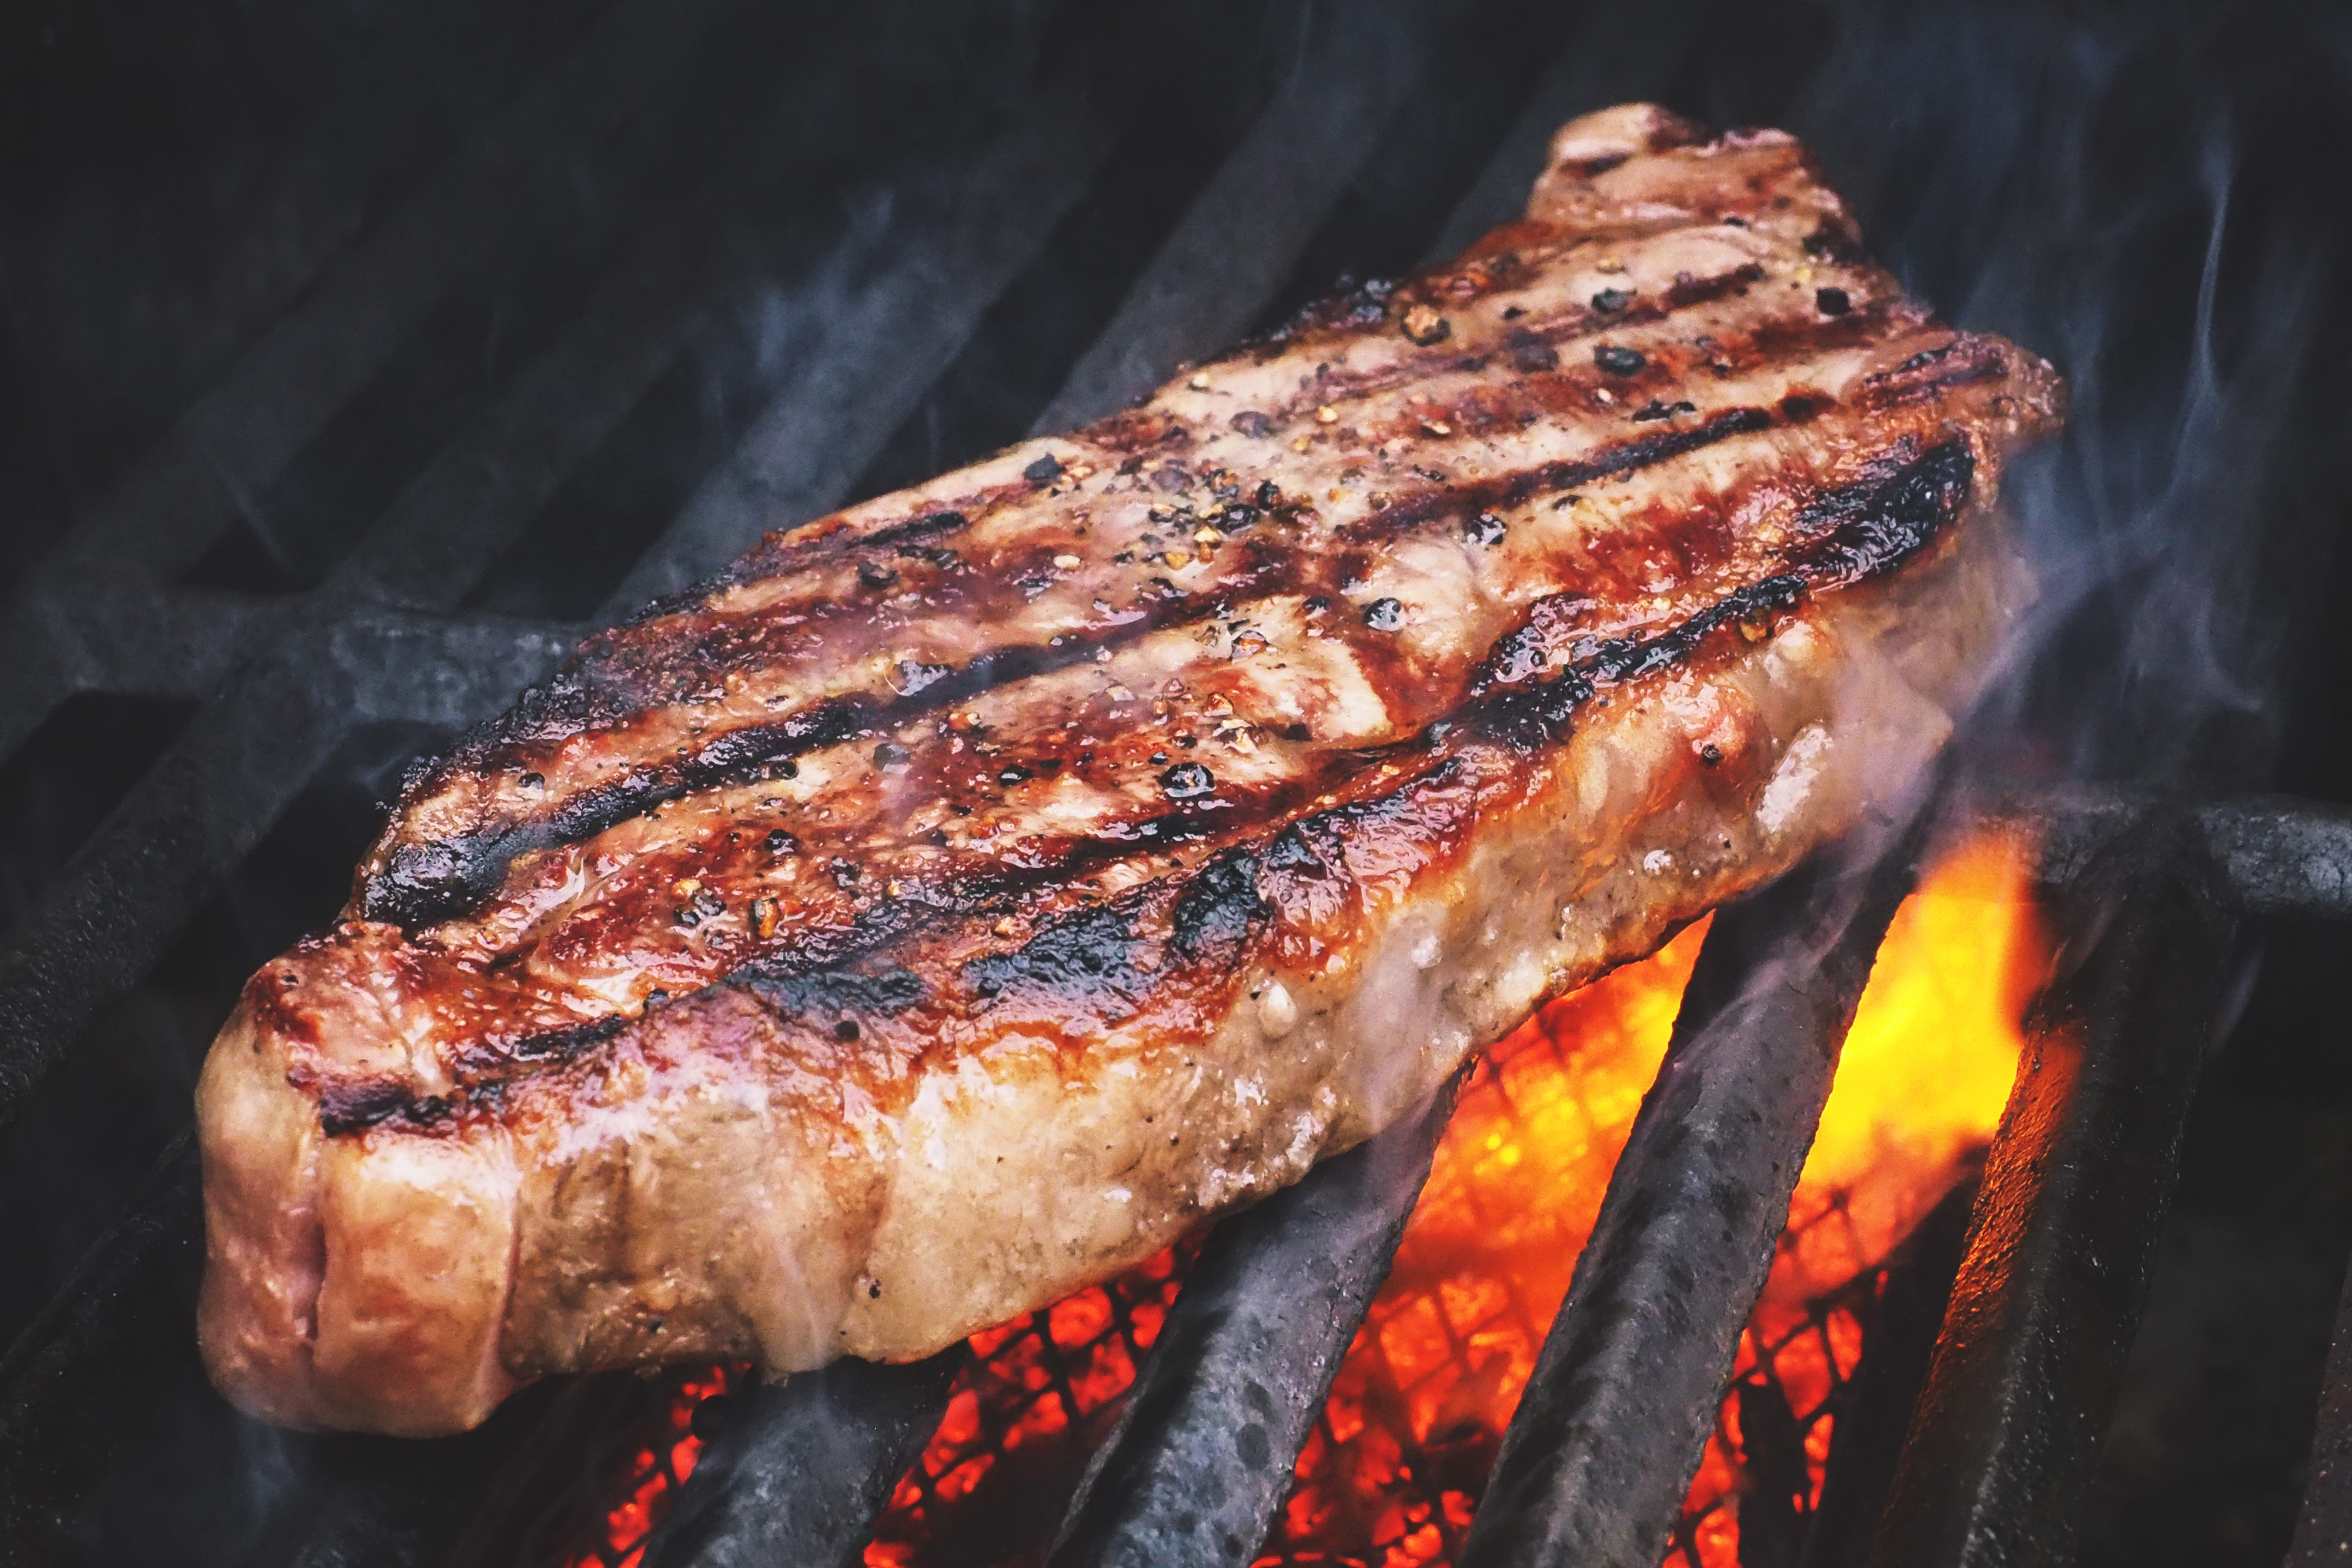
food, barbecue, grilling, red meat, meat, rib eye steak, flat iron steak, pork chop, pork steak, dish, cuisine, pork ribs, steak, barbecue grill, spare ribs, sirloin steak, grillades, churrasco food, rib, roasting, Delmonico steak, outdoor grill, ingredient, carne asada, meat chop, kobe beef, cooking, ribs, short ribs, veal, mixed grill, pork loin, flesh, beef, galbi, bone, brisket, pork, pork belly, pepper steak, produce